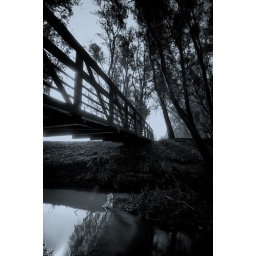
I was walking on top of the bridge and saw that I could take a picture under the bridge.